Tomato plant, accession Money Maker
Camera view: vertical (180 deg); turntable rotation: 60 degrees
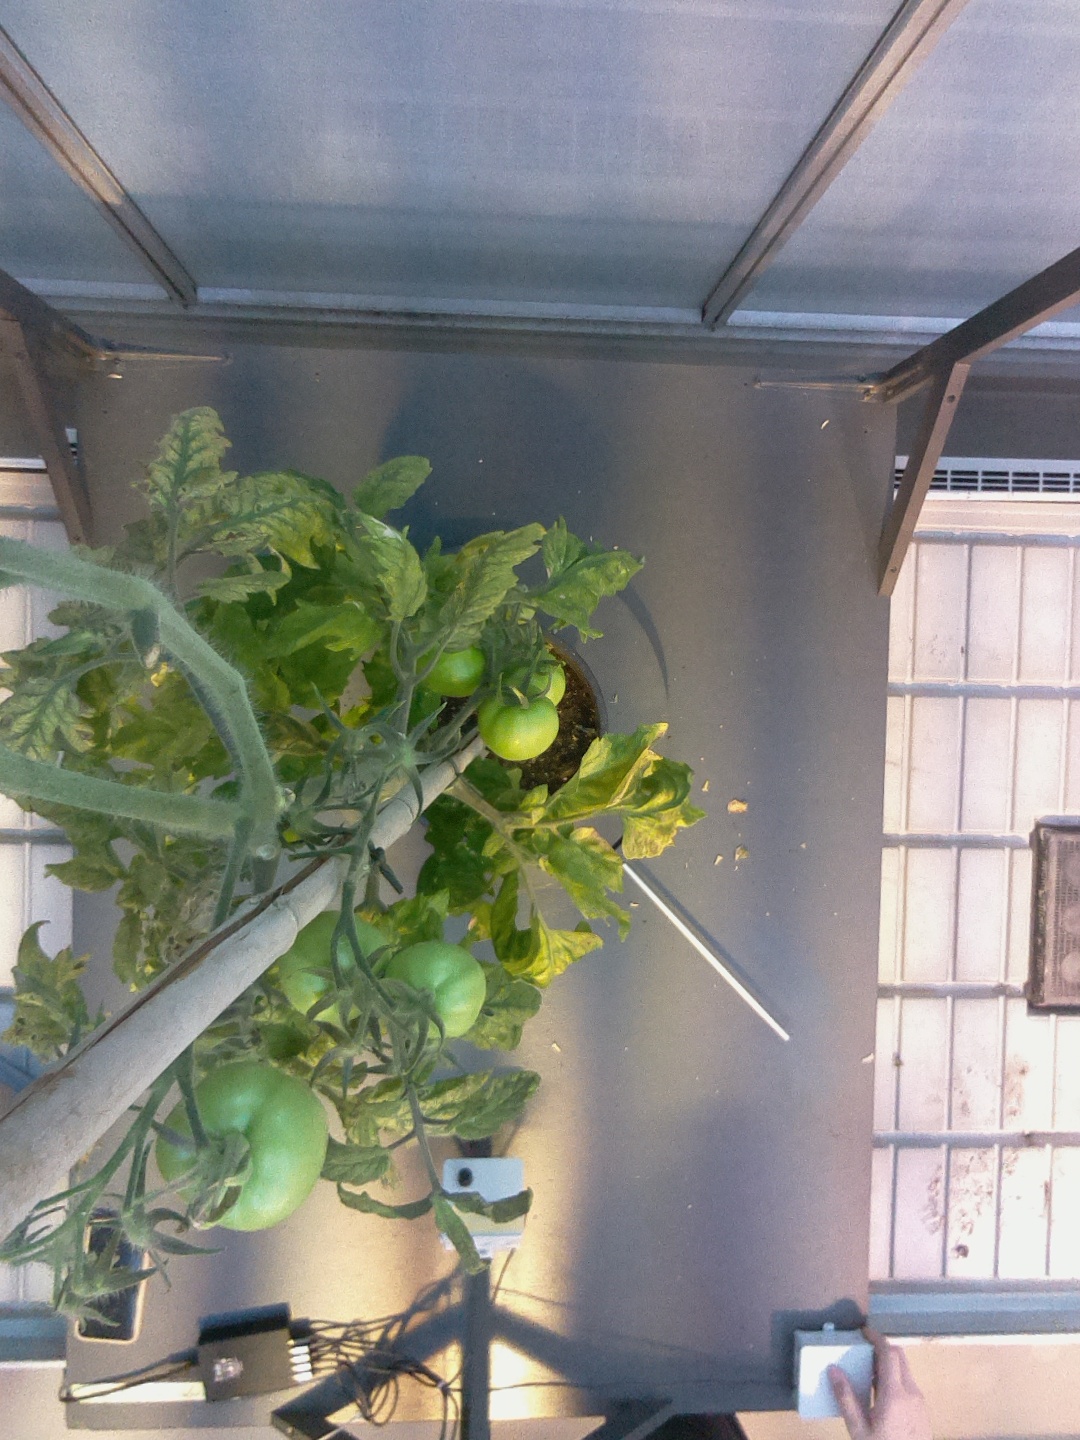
BBCH growth stage 79: 90% -100% of final fruit size